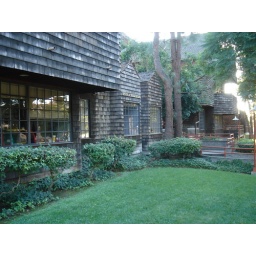
office building in Pasadena